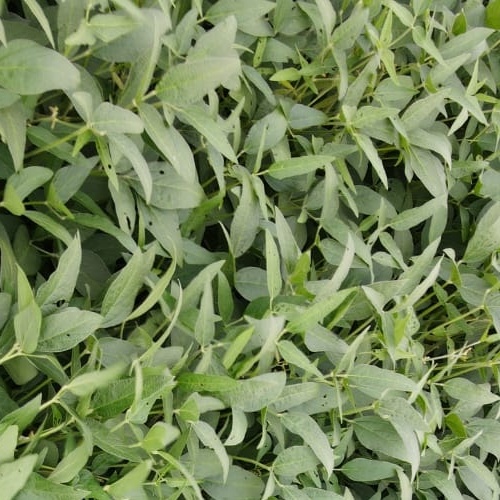
Label: Diabrotica_speciosa